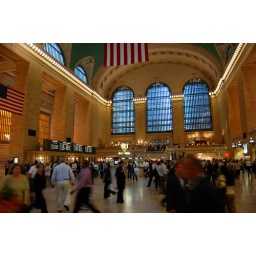
The Main Concourse in Grand Central Terminal. Notice the one person that is standing still.